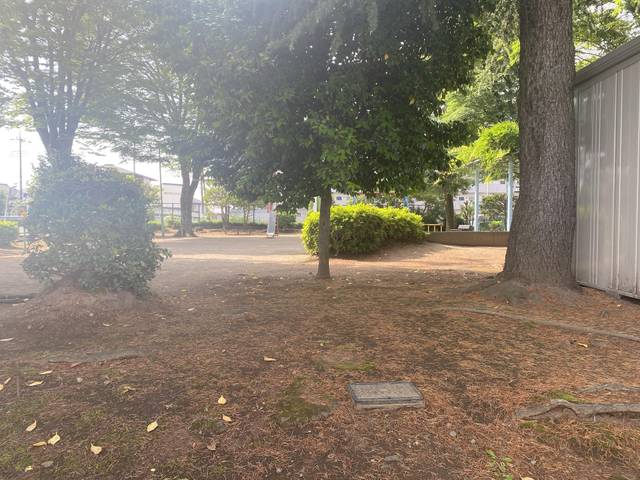
Region: Japan
Coordinates: 35.645, 139.31